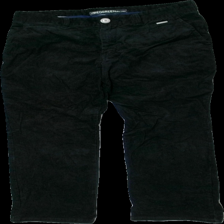
View: front
Type: Trousers
Category: Men
Brand: Not in the list
Brand text on label: redgreen
Colors: Black
Material: 100% cotton
Cut: Regular
Season: All
Stains: Major
Damage location: top left
Damage 2 location: middle left
Damage 3 location: bottom left
Price range: <50
Recommended usage: Export
Description: svarta manchesterbyxor, missfärgad
Comment: missfärgad